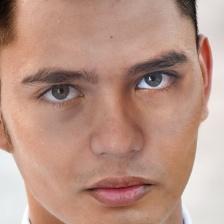
Label: faces